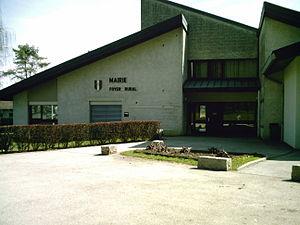
Nurieux-Volognat est une commune française, située dans le département de l'Ain en région Auvergne-Rhône-Alpes. La commune a été créée en 1973 par fusion entre Mornay et Volognat.